Bigolona

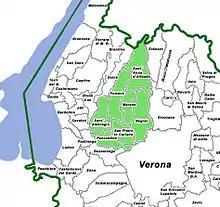
Bigolona has a long history of being grown in the Valpolicella region "(highlighted)" in the province of Verona, located east of Lake Garda.

Bigolona was first documented growing in the Valpolicella region in the early 19th century. By the 1970s, the grape was on the verge of extinction until viticulturalists at the Istituto Sperimentale per la Viticoltura in Conegliano and Verona began propagating cuttings to preserve the endangered vine. While the grape was not yet listed on the official register of Italian grape varieties in time for the 2000 census, producers within the Veneto "Indicazione geografica tipica" (IGT) zone have begun making wine from these revived plantings.